Hamra Zairovna Tairova

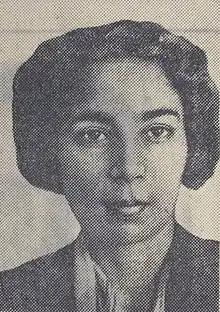
Hamra Zairovna Tairova

Hamra Zairovna Tairova (1912-1990) was a Soviet-Tajikistani communist politician .